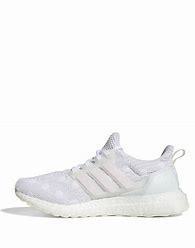
Brand: Adidas
Model: Ultraboost 5 DNA